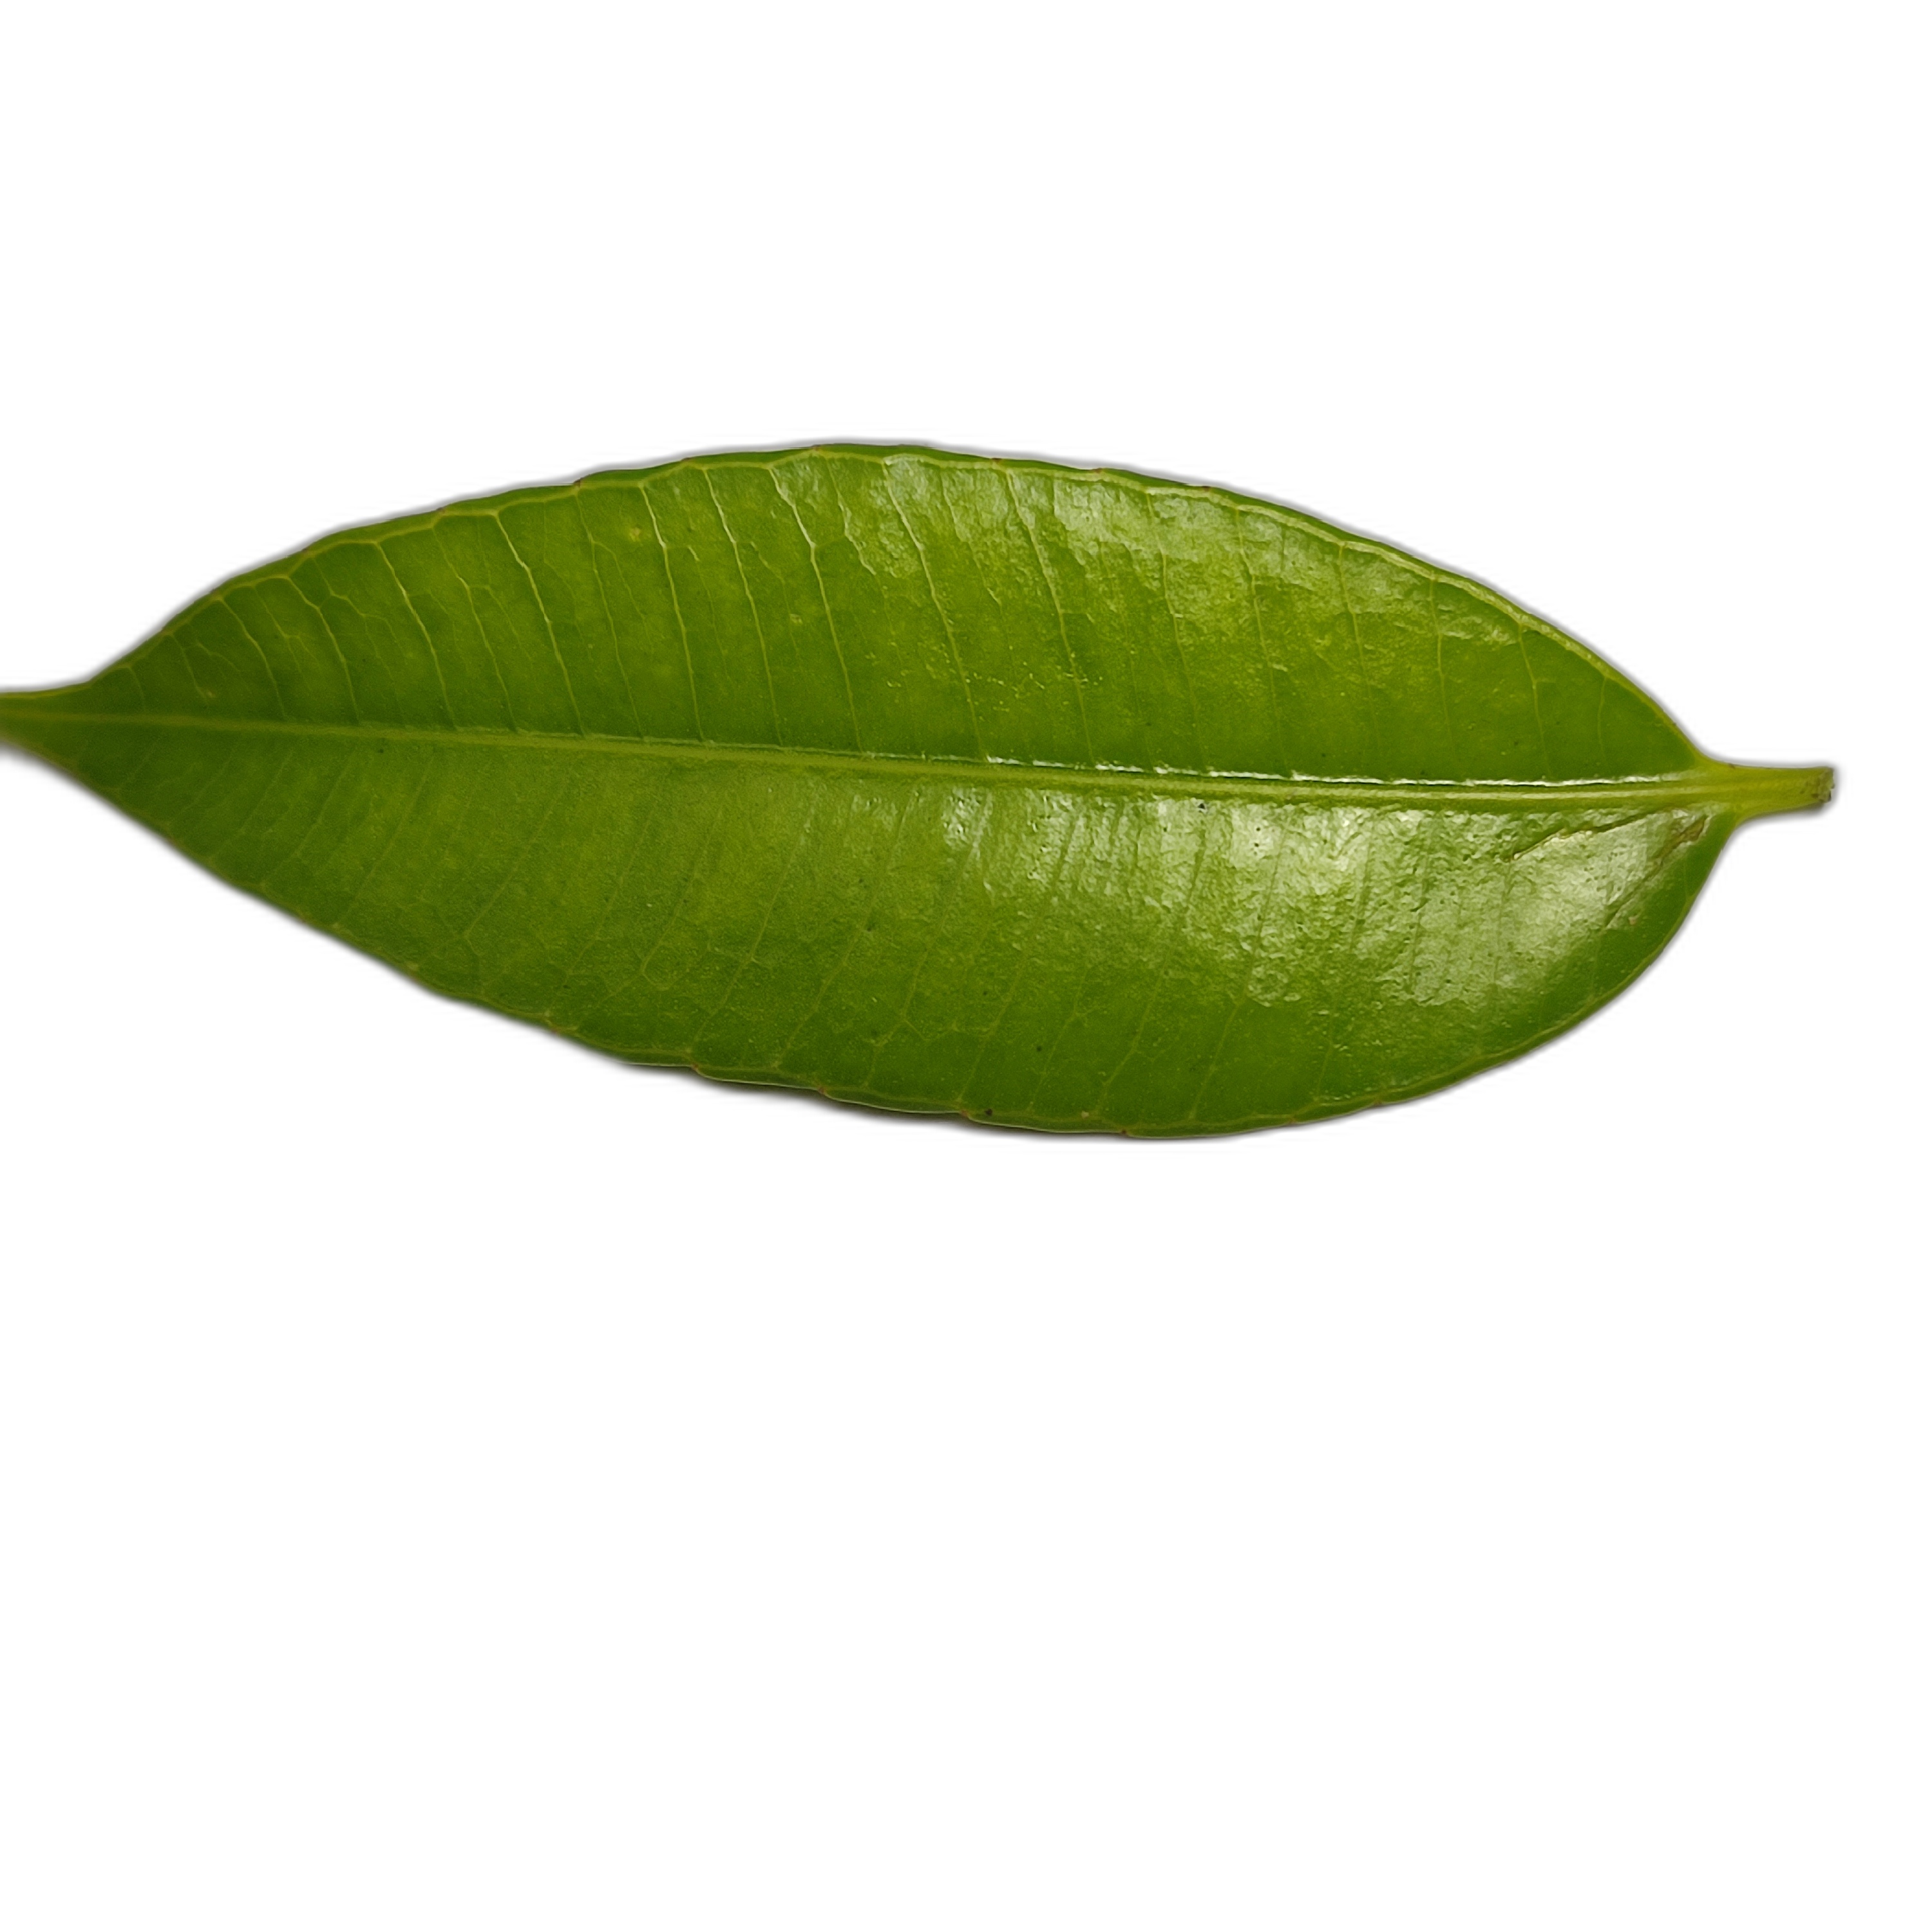
Label: healthy